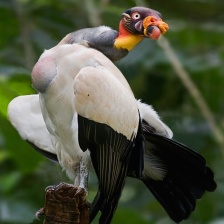
Species: KING VULTURE
Scientific name: SARCORAMPHUS PAPA
ImageNet parent category: vulture